Hay Frederick Donaldson

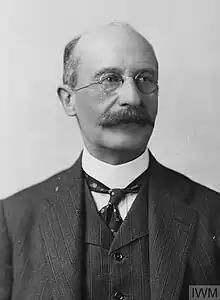

Brigadier-General Sir Hay Frederick Donaldson (7 July 1856 – 5 June 1916) was a Colony of New South Wales-born English mechanical engineer.